Saw

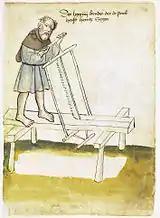
Rip sawing with a frame or sash saw on trestles rather than over a saw pit

Early European saws were made from a heated sheet of iron or steel, produced by flattening by several men simultaneously hammering on an anvil. After cooling, the teeth were punched out one at a time with a die, the size varying with the size of the saw. The teeth were sharpened with a triangular file of appropriate size, and set with a hammer or a wrest. By the mid 18th century rolling the metal was usual, the power for the rolls being supplied first by water, and increasingly by the early 19th century by steam engines. The industry gradually mechanized all the processes, including the important grinding the saw plate "thin to the back" by a fraction of an inch, which helped the saw to pass through the kerf without binding. The use of steel added the need to harden and temper the saw plate, to grind it flat, to smith it by hand hammering and ensure the springiness and resistance to bending deformity, and finally to polish it.